Cardiac arrest

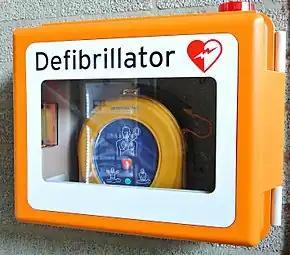
An automated external defibrillator stored in a visible orange mural support

Defibrillation is indicated if an shockable rhythm is present; the two shockable rhythms are ventricular fibrillation and ventricular tachycardia. These shockable rhythms have a 25-40% likelihood of survival, compared with a significantly lower rate (less than 5%) in non-shockable rhythms. The non-shockable rhythms include asystole and pulseless electrical activity.